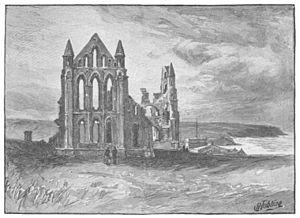
L’abbaye de Whitby est un monastère bénédictin en ruines situé à proximité de la ville de Whitby, dans le Yorkshire du Nord sur la côte nord-est de l’Angleterre.